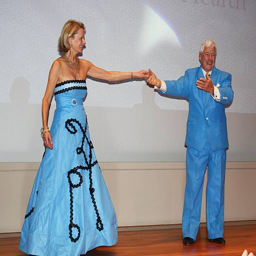
partners for person modeled a blue wrap ball gown designed by philosopher